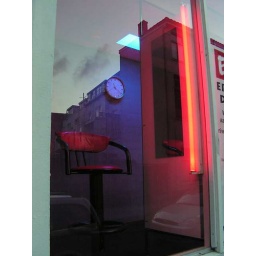
chair in window of former brothel Cupido -deserted red light district